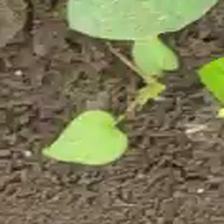
Weed species: Obscure_morning _glory(Ipomoea obscura)